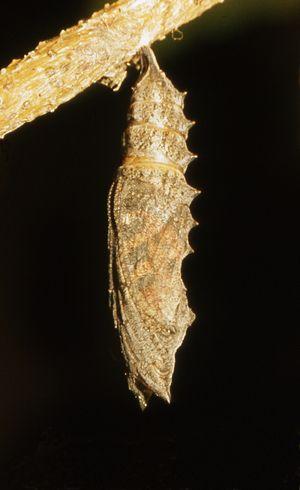
La Petite tortue ou Vanesse de l'ortie, Aglais urticae, est une espèce de lépidoptères de la famille des Nymphalidae. Elle est largement répandue en Europe, et sa chenille se nourrit d'orties.